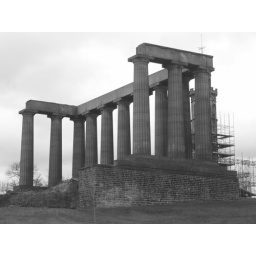
Looks good in black and white too.